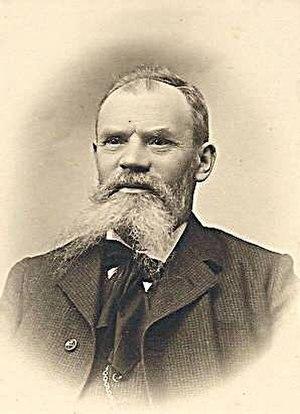
Mathias Andreas Bidstrup, né le 25 mars 1852 et mort le 25 janvier 1929, est un architecte danois.